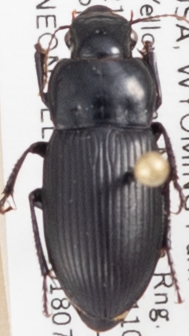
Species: Harpalus laticeps
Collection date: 2018-07-26
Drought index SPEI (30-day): -1.348
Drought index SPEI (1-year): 1.834
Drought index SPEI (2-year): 1.01